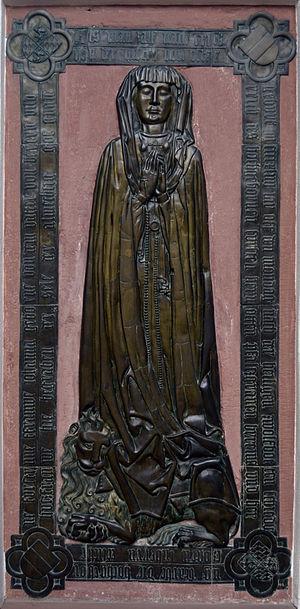
Johanna von Beieren-Landshut, appelée en français Jeanne de Bavière, était la fille du duc Henri XVI de Bavière, dit le "le Riche", dit « le Riche », et de son épouse Marguerite d'Autriche, fille du duc Albert IV d'Autriche.
La collégiale Sainte-Julienne est une église simultanée située à Mosbach dans l'arrondissement de Neckar-Odenwald, Land de Bade-Wurtemberg. La communauté évangélique l'appelle collégiale, la communauté catholique église Sainte-Julienne.